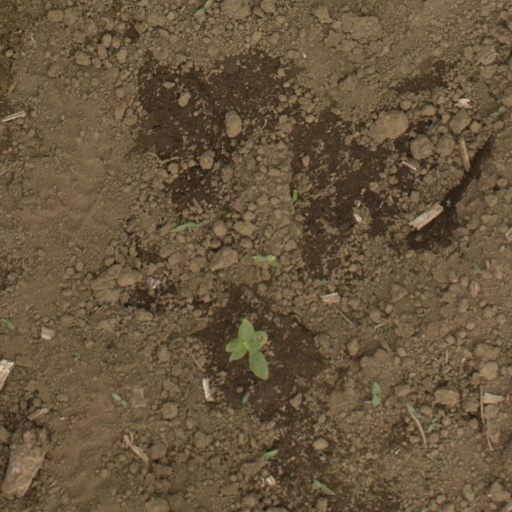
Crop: Jerusalem artichoke